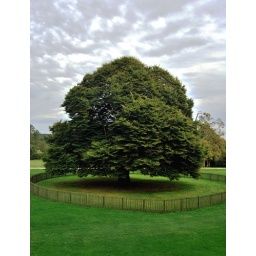
Ancient tree protected by circular fence at Rufford Hall